Conservation and restoration of film

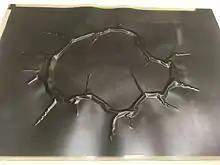
A cellulose acetate negative that is deteriorating; the gelatin layer is separating from the film support (channeling).

As the film decays, acetic acid is released from the film support, which causes the gelatin layer to separate from the film support. This is a form of advanced acetate decay and can be accompanied by embrittlement and the exudation of plasticizers. While delamination is irreversible, skilled professionals can perform conservation treatments to save the image.